Royal Ballet of Cambodia

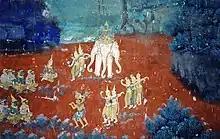
A mural depiction of Indra and his dancers, Silver Pagoda, Cambodian Royal Palace.

Under the Sangkum period, Cambodia underwent its cultural and artistic transformation spearheaded by prince (later, King) Norodom Sihanouk. Crowned in 1941 while the country was still a French Protectorate, he witnessed the World War II and subsequent collapse of French colonialism. While supporting neutrality of new post-colonial countries during the early Cold War period, he was aware that Cambodia was dependent on foreign aid. As a diplomatic design, he promoted symbols of the country's national culture that had entered the consciousness of people across the world: temples, and the ballet.